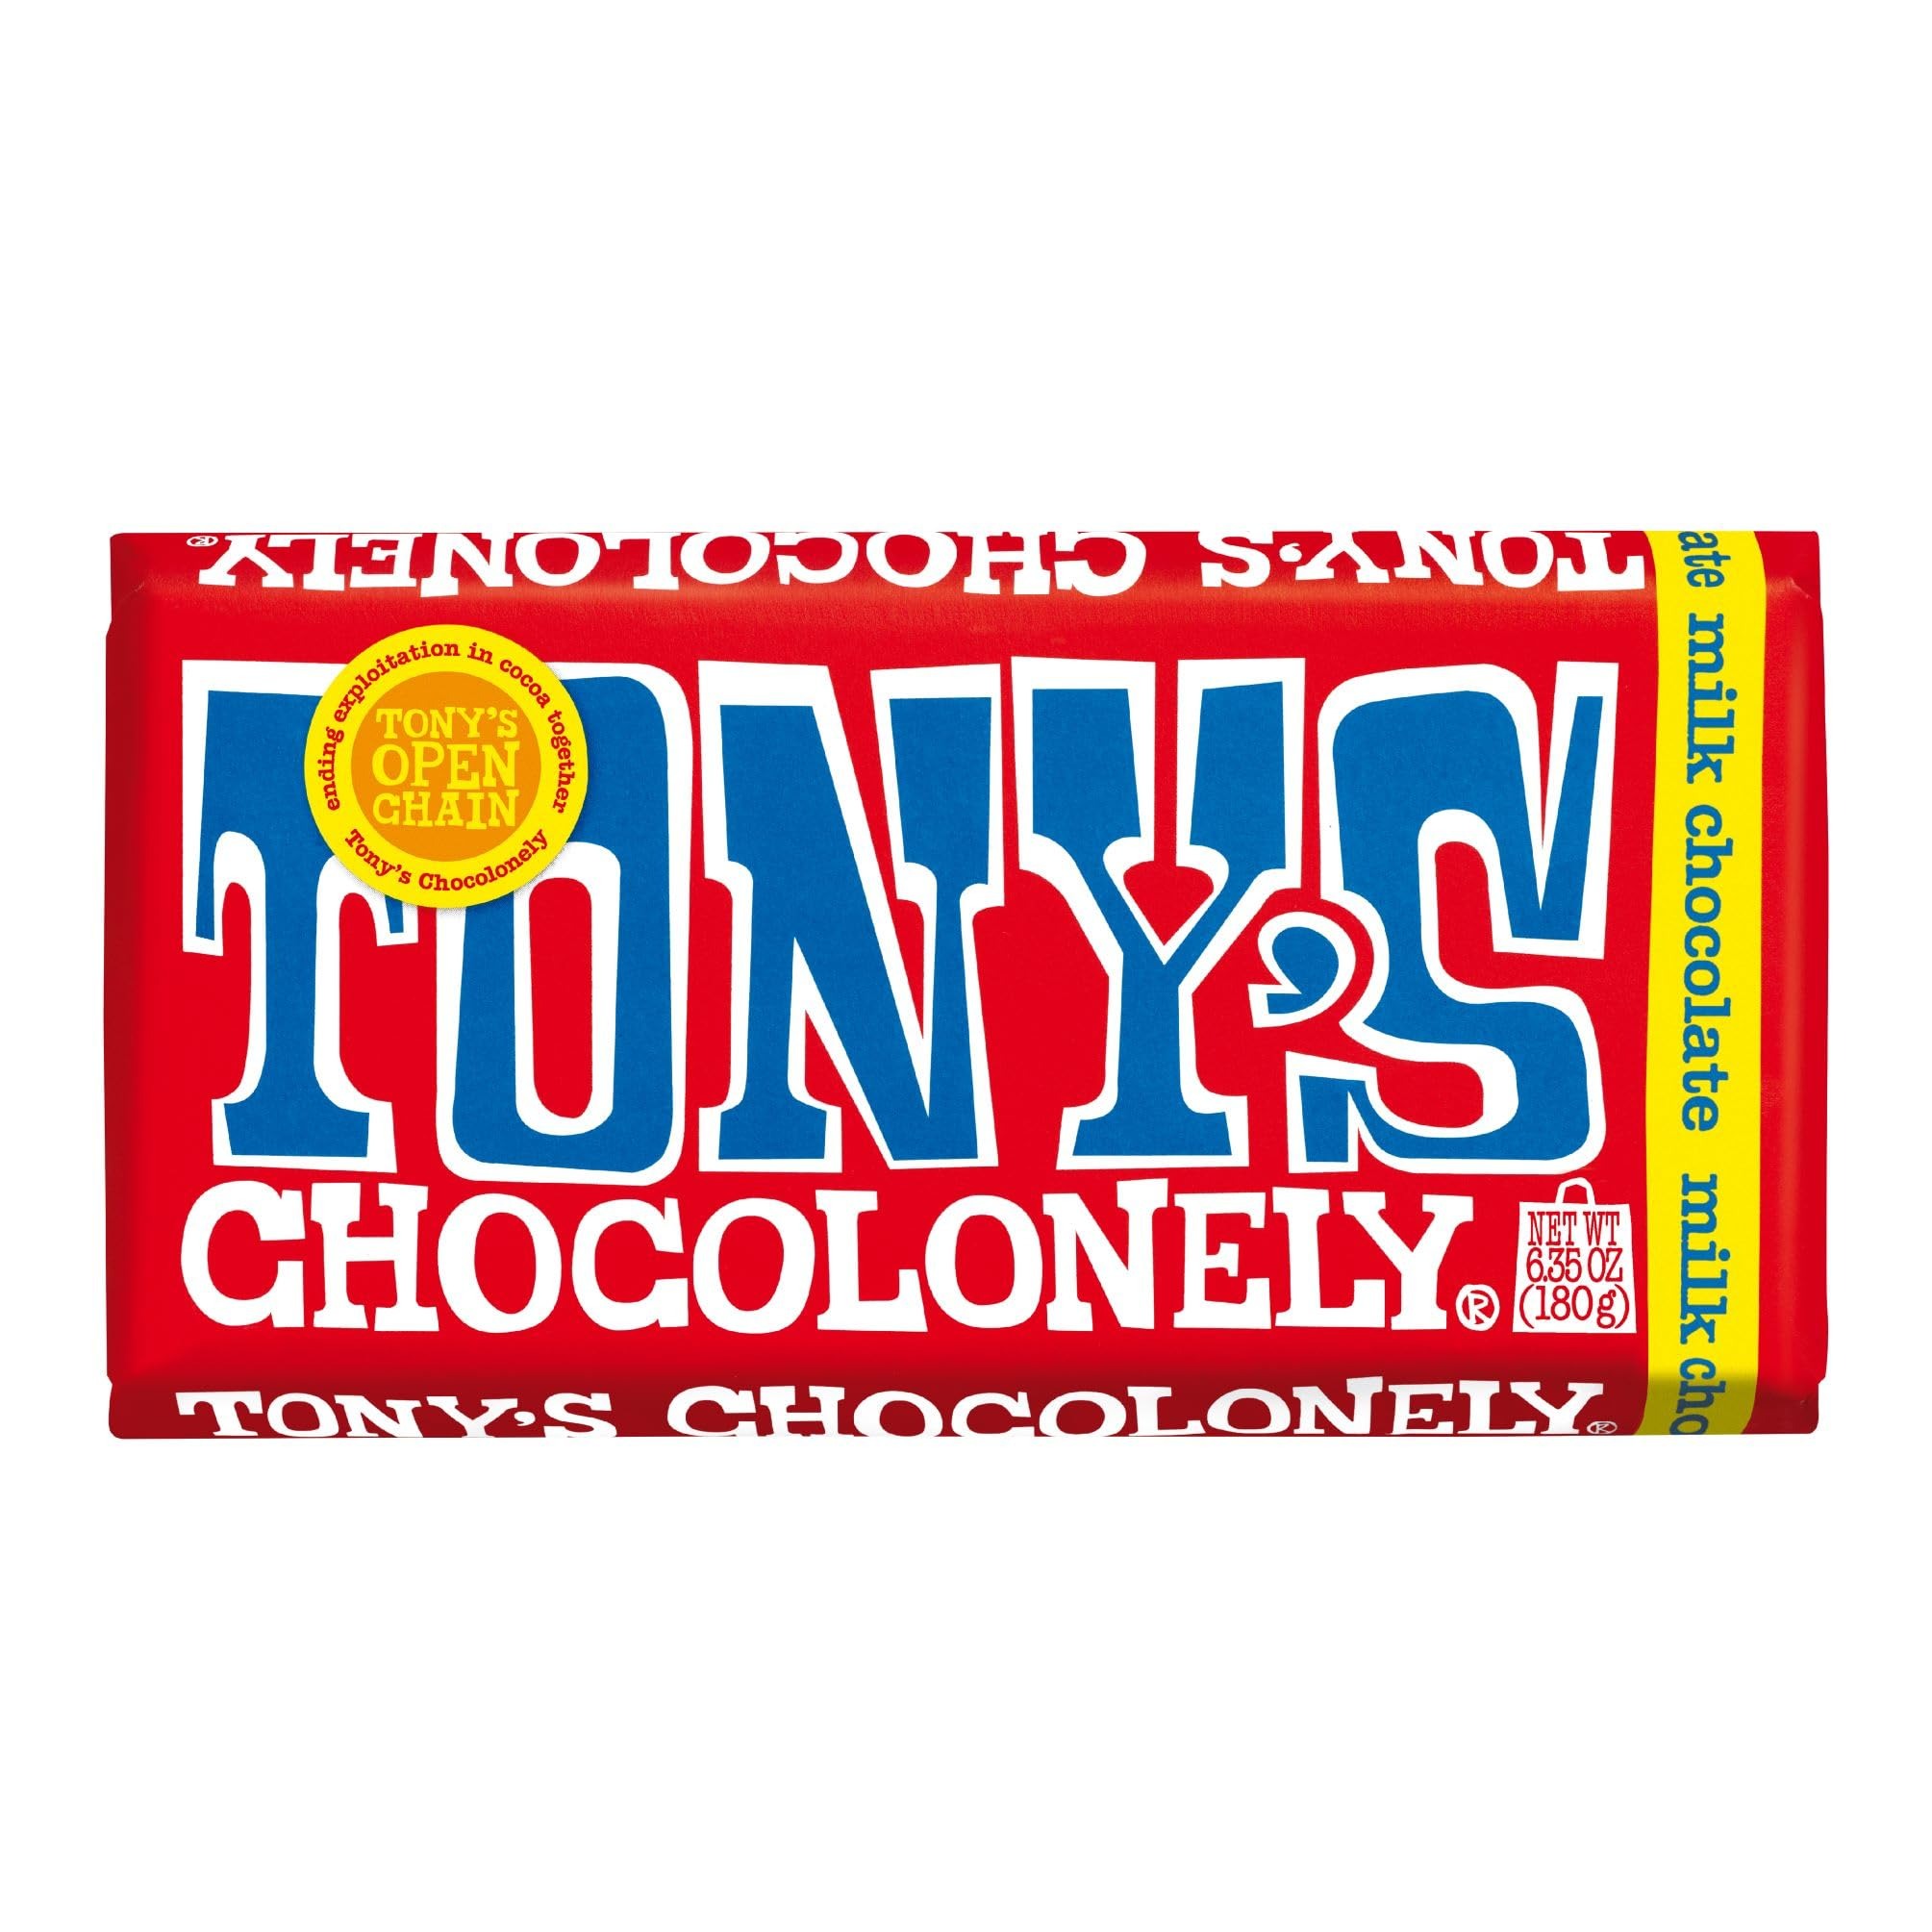
Item Name: Tony’s Chocolonely Belgian Milk Chocolate Candy Bar, Pure Chocolate Bar for Snacks, Party Favors, Gifts, or Gift Basket, 32% Cacao, Made From Quality Fairtrade Cocoa, 6.35 Oz
Bullet Point 1: OUR MISSION TO END EXPLOITATION IN THE COCOA INDUSTRY: Tony’s Chocolonely exists to address the systemic issues in cocoa production. By sourcing directly from West Africa, we aim to end child labor, forced labor, and environmental harm. Every bar you buy supports our mission to create a cocoa industry free from exploitation.
Bullet Point 2: UNEQUALLY DIVIDED PIECES: Tony’s Chocolonely candy bars come with unequally divided pieces—on purpose! It’s our way of highlighting the inequality in the cocoa industry. While most bars are perfectly even, we think a little imperfection is a sweet reminder that fairness in cocoa production is still a work in progress. Enjoy a delicious snack with a purpose!
Bullet Point 3: SWEET, CREAMY MILK CHOCOLATE DELIGHT: Tony’s Milk Chocolate Bar with 32% Cocoa delivers the perfect balance of creamy milk chocolate and rich, sweet cocoa flavor. Made with Fairtrade cocoa, it’s a classic indulgence that’s both satisfying and delicious. Every bite offers a melt-in-your-mouth experience you’ll love, all wrapped up in one simple yet irresistible bar!
Bullet Point 4: TONY’S 5 SOURCING PRINCIPLES: Tony’s Chocolonely upholds 5 key sourcing principles to support ethical and sustainable cocoa production: traceable beans for full transparency, paying a higher price to help farmers earn a living income, fostering long term partnerships with farmers, empowering strong farmers through better practices, and uplifting productivity and quality for sustainable growth.
Bullet Point 5: JOIN THE MOVEMENT, MAKE A DIFFERENCE WITH EVERY BITE: As a ChocoFan you can support chocolate made with ethically sourced cocoa. Choose consciously, support campaigns, and advocate for transparency in the cocoa industry. When you purchase Tony’s Chocolonely, you’re helping drive change to end exploitation in cocoa production.
Value: 6.35
Unit: Ounce

Price: 5.14